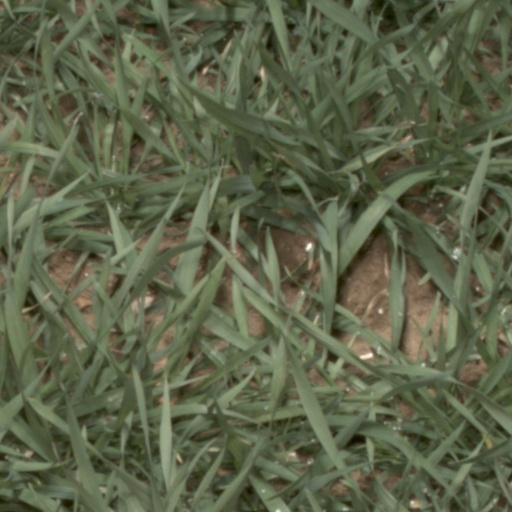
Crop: wheat